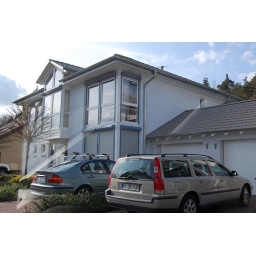
Homes in a little subdivision down the street from the Sickingen castle in Landstuhl. These were beautiful.